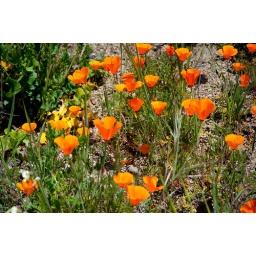
flowers on route 85 between route 35 and highway 1 in California